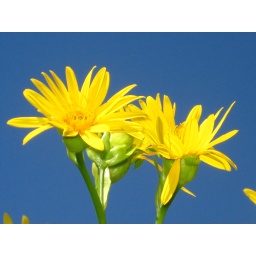
yellow flowers in the sky